1st Battalion (Australia)

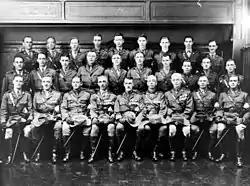
Officers from the 1st/19th Battalion, November 1932

The battalion's first major action in France was at Pozières in July 1916. Later the battalion fought at Ypres, in Belgium, before returning to the Somme in winter. At Bullecourt in May 1917, George Julian Howell became the third member of the battalion to receive the Victoria Cross. In 1918, the 1st Battalion helped to stop the German spring offensive in March and April before taking part in the Hundred Days Offensive that was launched near Amiens on 8 August 1918 and ultimately brought an end to the war. The battalion remained in the line until late September 1918, when they were withdrawn from the front along with the rest of the Australian Corps for rest and retraining in anticipation of further operations. On 21 September all but one member of "D" Company refused to take part in an attack as a protest against the battalion being sent back into combat when it had been about to be relieved. The members of the company were subsequently imprisoned for desertion; this was the AIF's largest incidence of "combat refusal" during the war and formed part of a general weakening in the force's discipline due to the stresses of prolonged combat. The battalion was out of the line when the Armistice was declared on 11 November 1918. Following the end of hostilities, the process of demobilisation began and slowly the battalion's numbers dwindled as its personnel were repatriated to Australia. They were finally disbanded in May 1919.